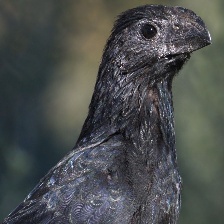
Species: GROVED BILLED ANI
Scientific name: CROTOPHAGA SULCIROSTRIS